List of Penn State Nittany Lions football seasons

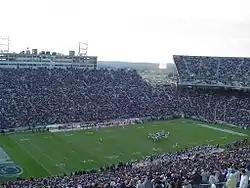
Beaver Stadium, the home stadium for Penn State football since 1960

This is a list of seasons completed by the Penn State Nittany Lions football team of the National Collegiate Athletic Association (NCAA) Division I Football Bowl Subdivision (FBS). Since the team's creation in 1887, the Nittany Lions have participated in 1,368 officially sanctioned games, including 52 bowl games. For most of its existence, Penn State competed as an independent. In 1993, Penn State joined the Big Ten Conference, where it has been a member ever since.